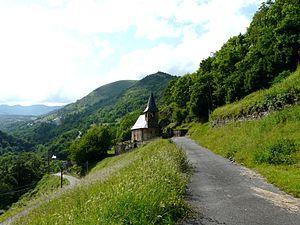
L'église Saint-Julien vue depuis le sud-est, Trébons-de-Luchon, Haute-Garonne, France.
L'église Saint-Julien est une église catholique située à Trébons-de-Luchon, en France.